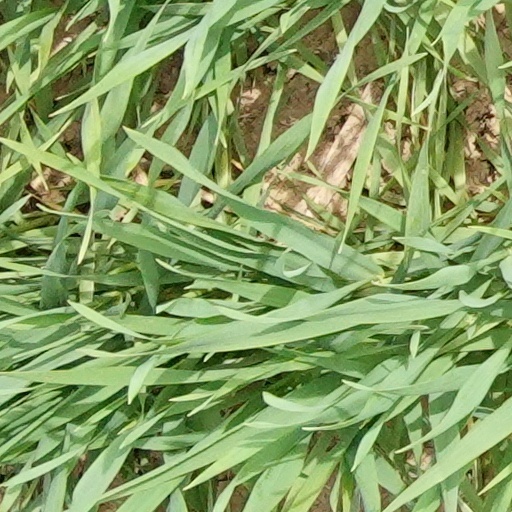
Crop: wheat